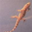
Label: lizard